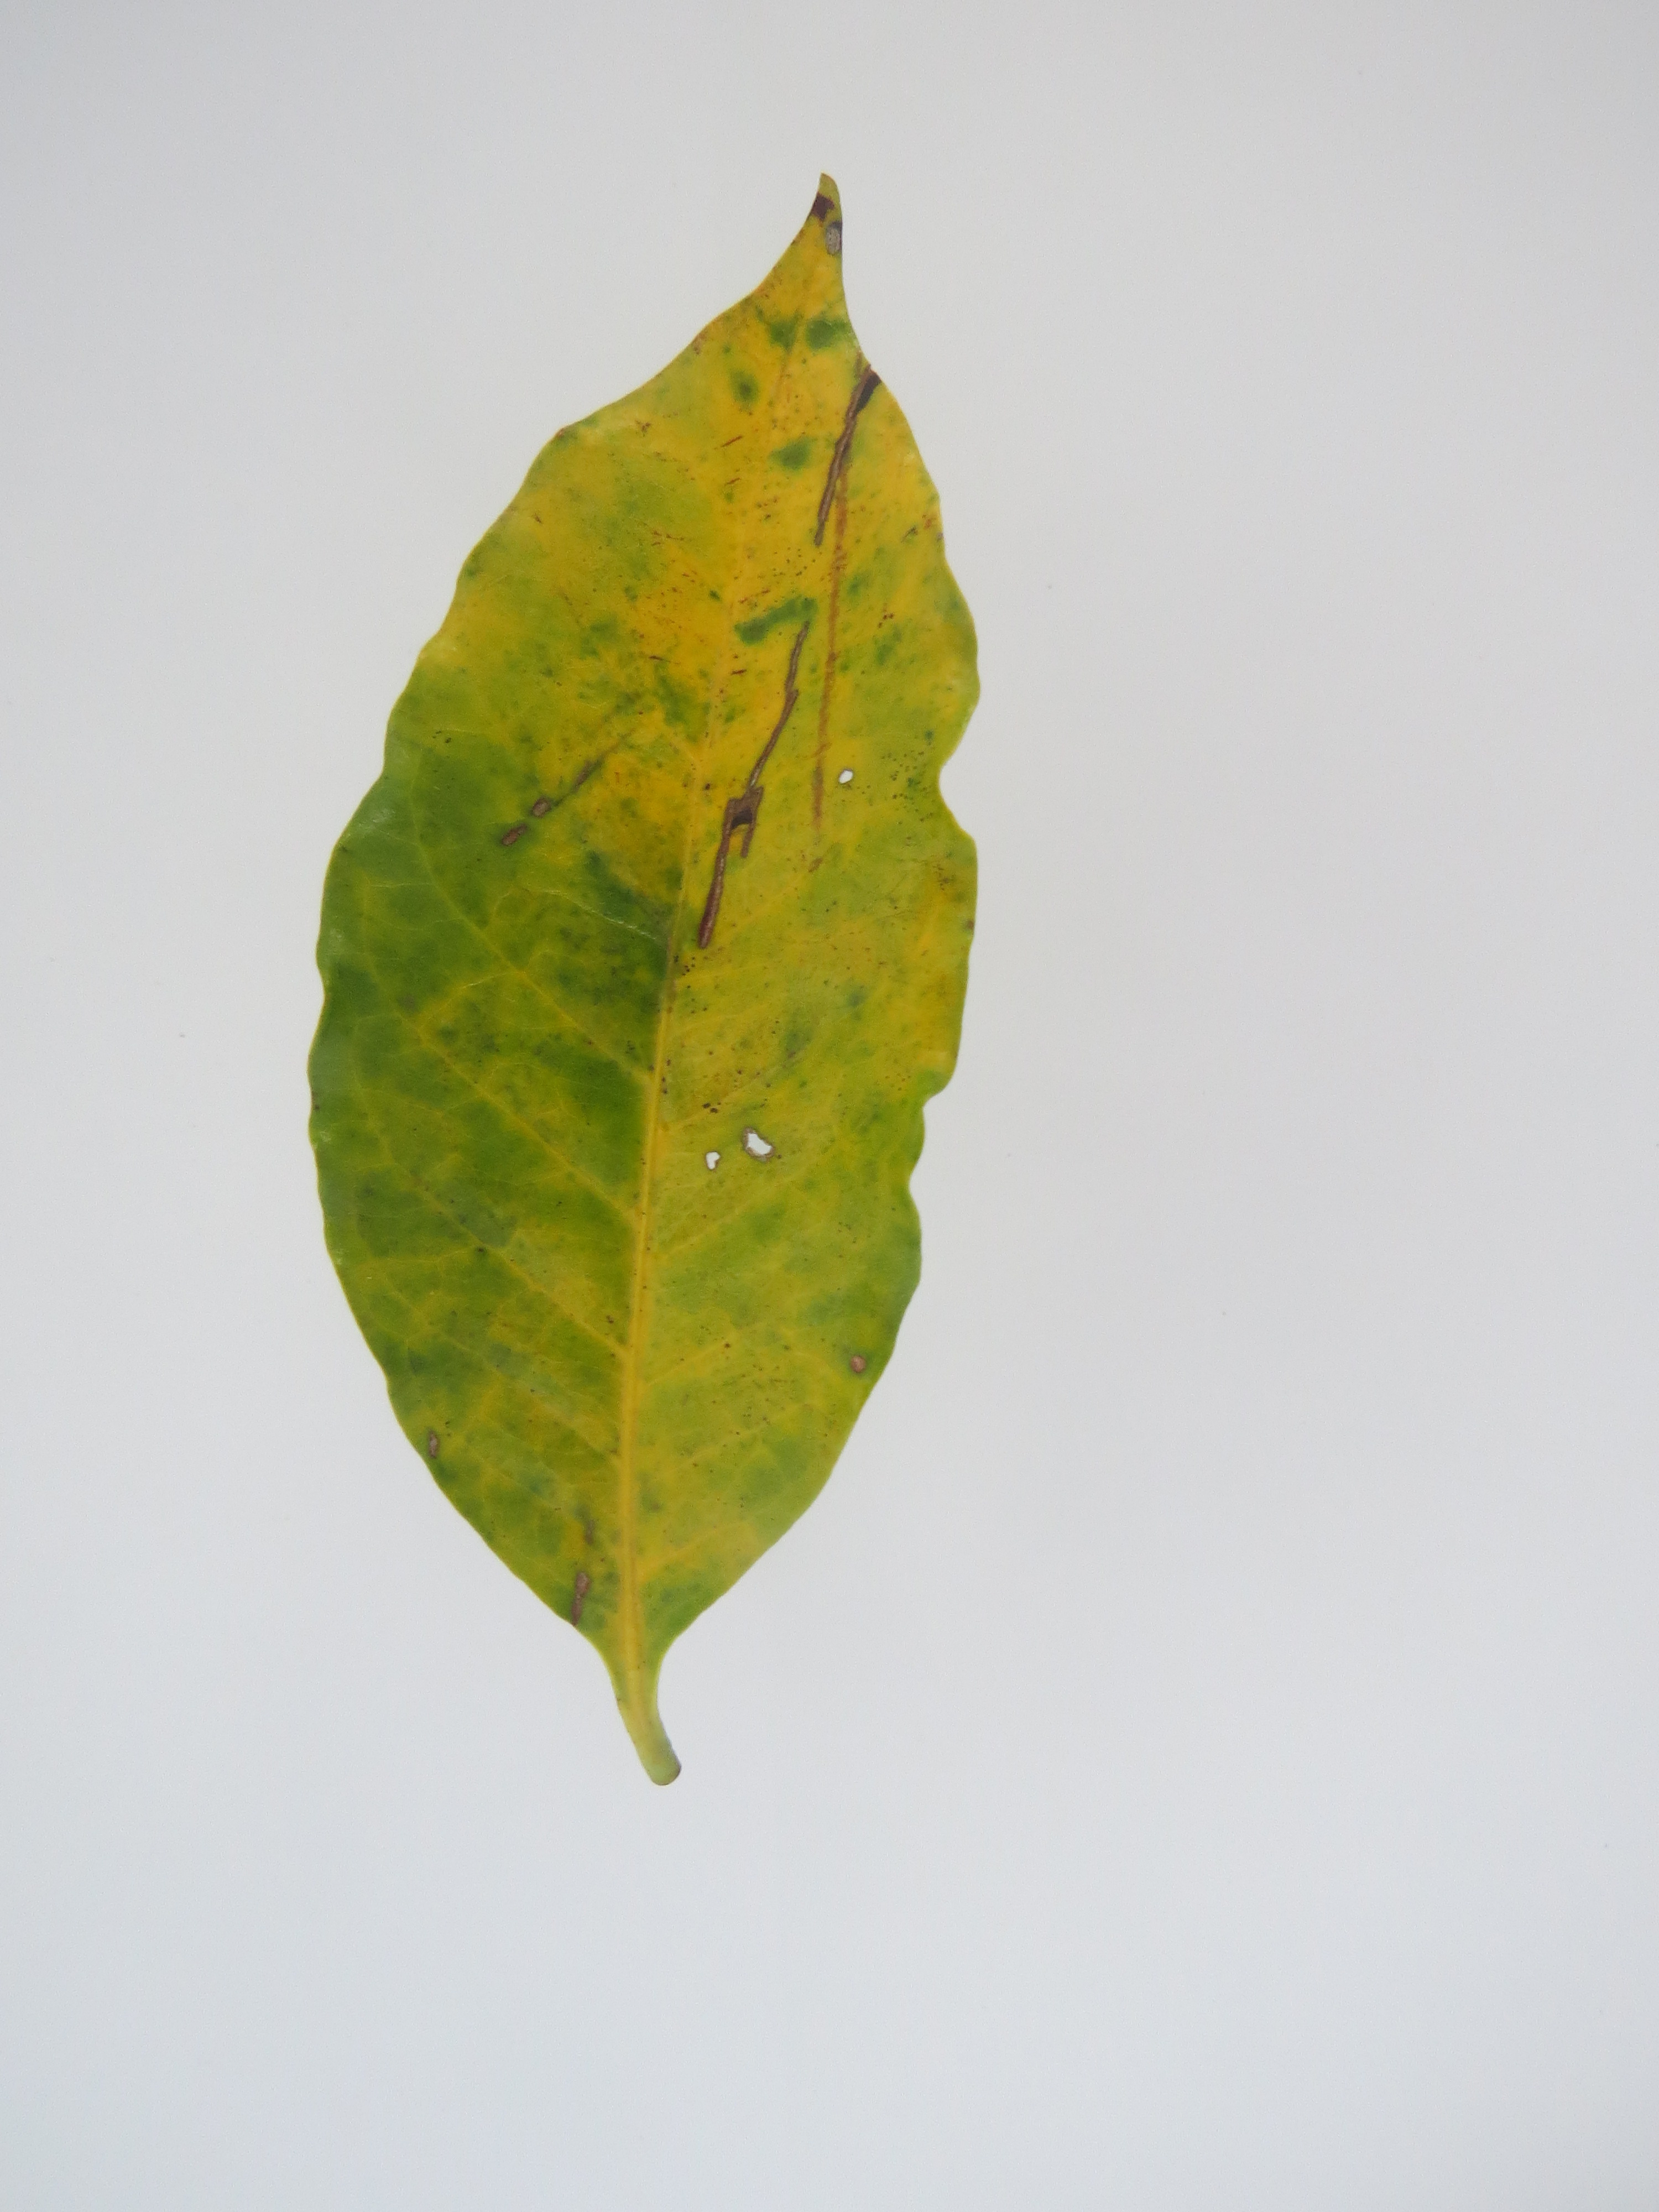
Label: nitrogen-N